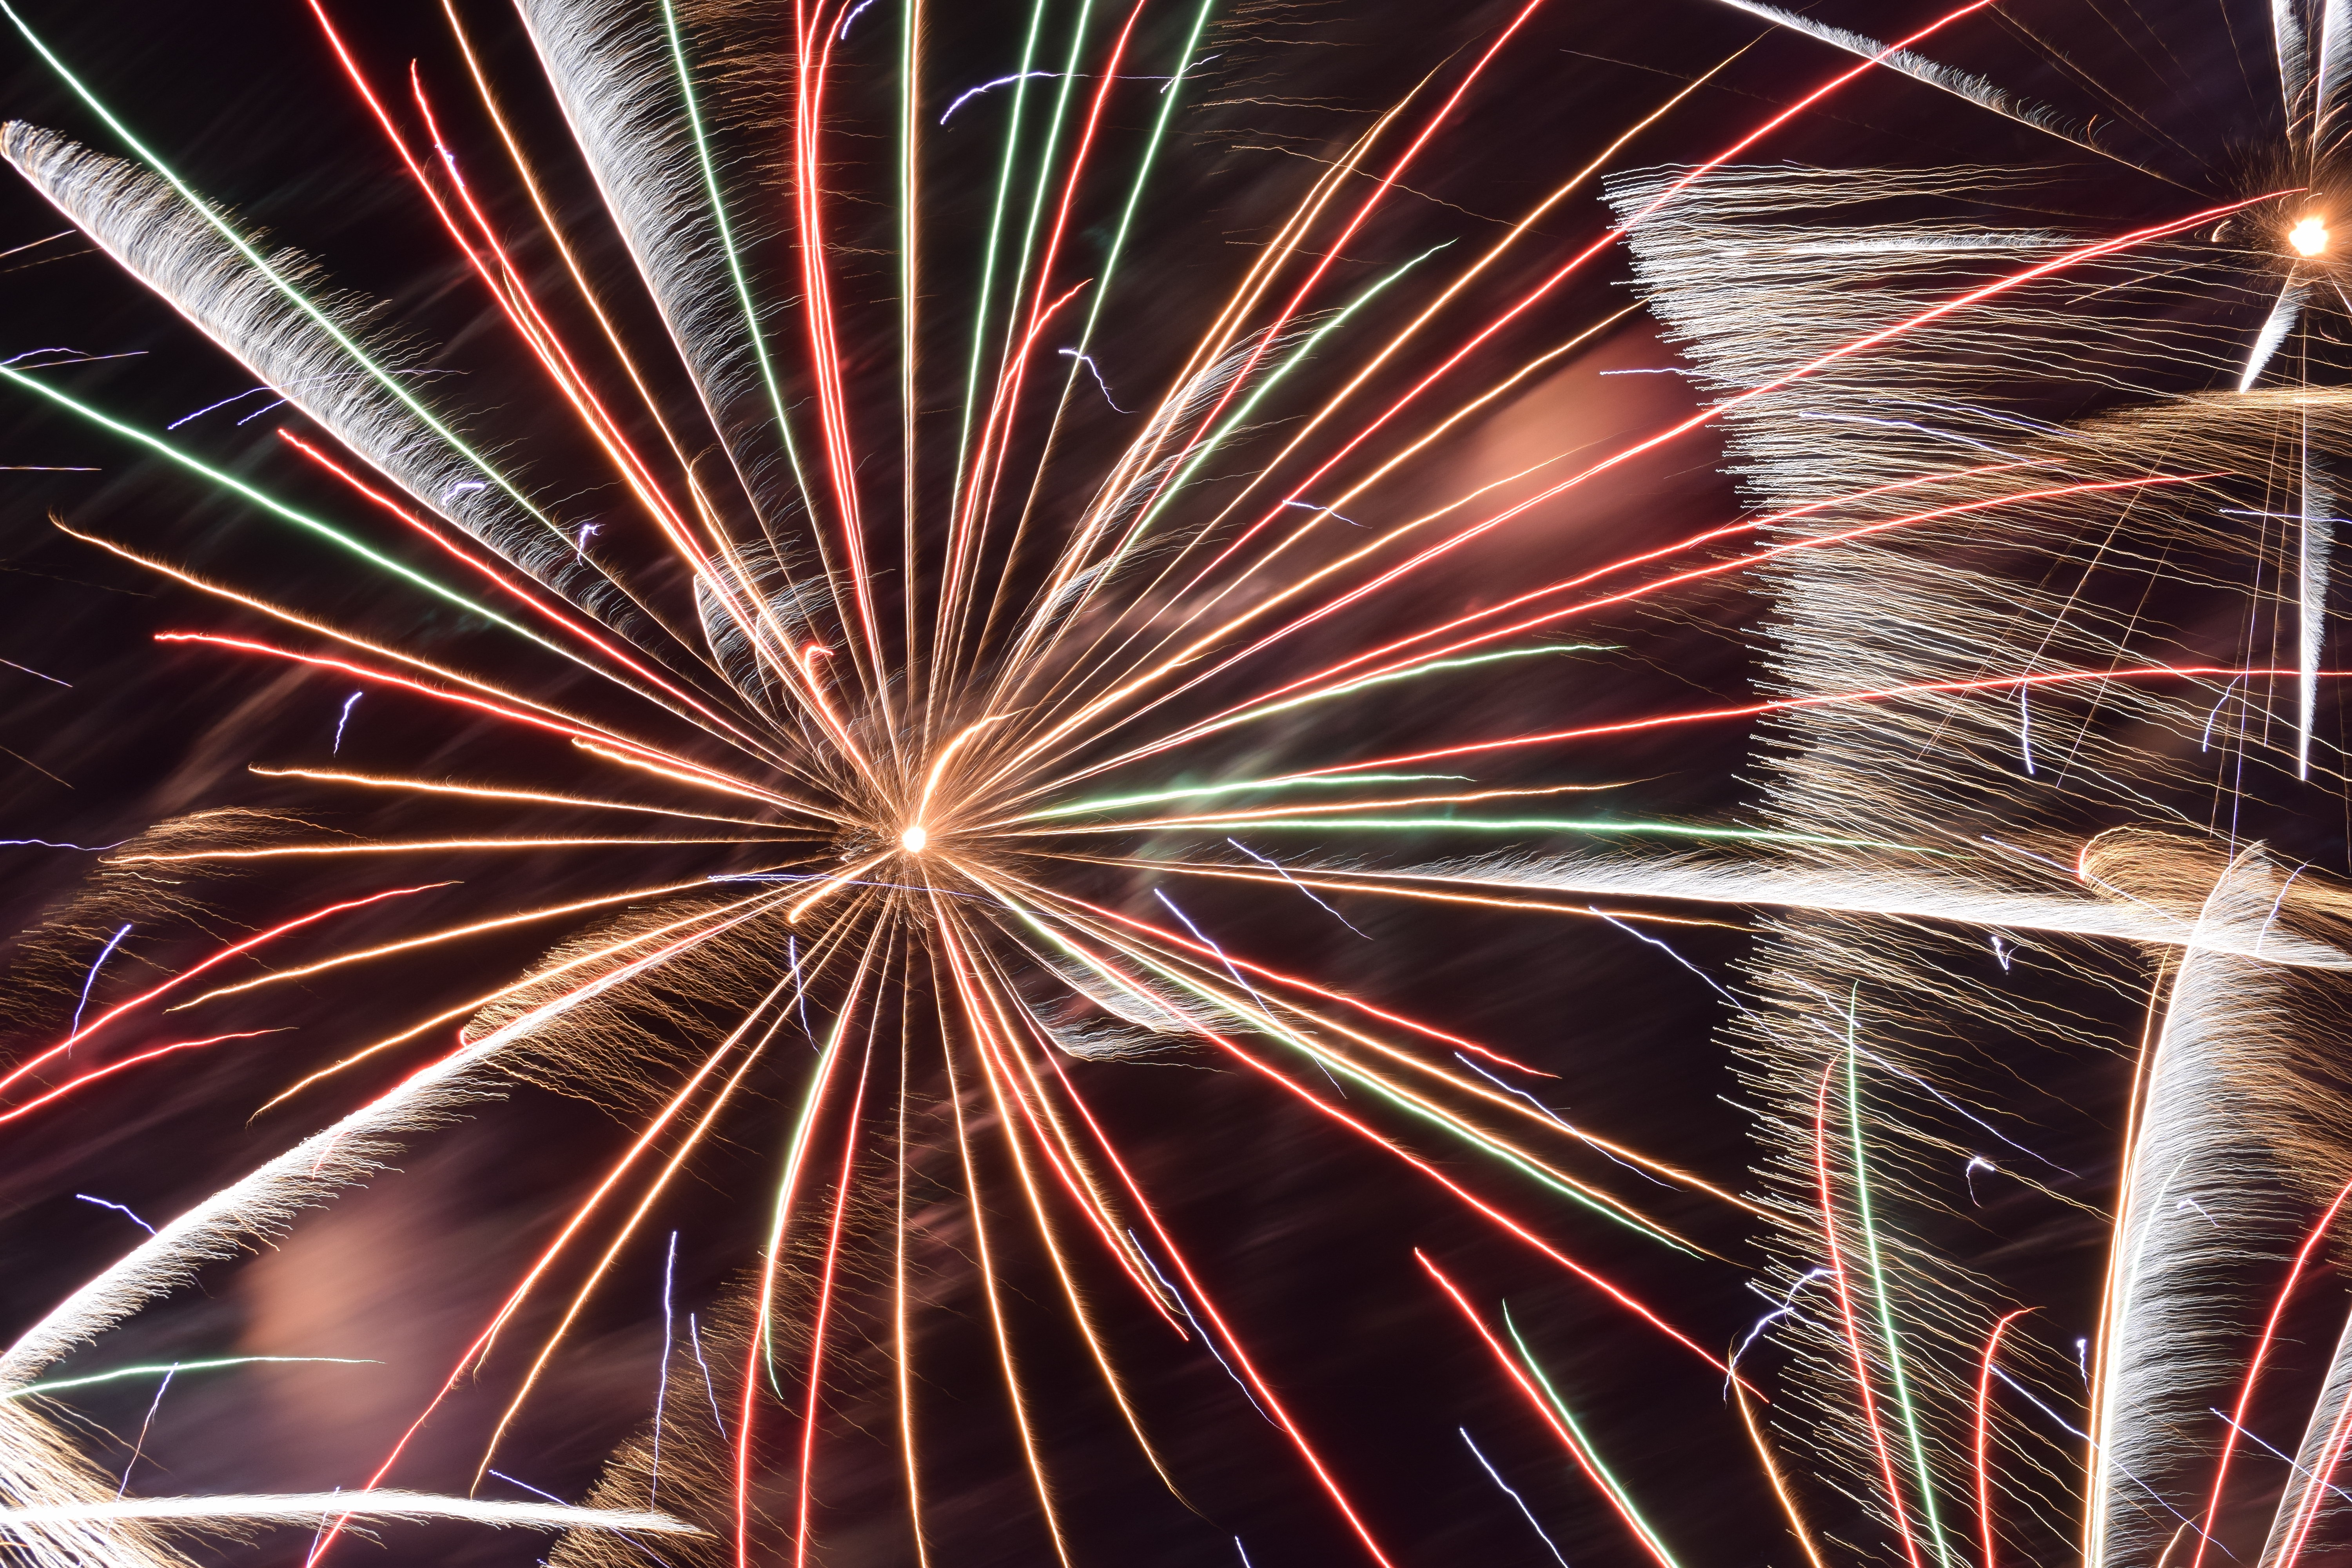
night, recreation, red, black, new year, fireworks, event, new year's eve, outdoor recreation